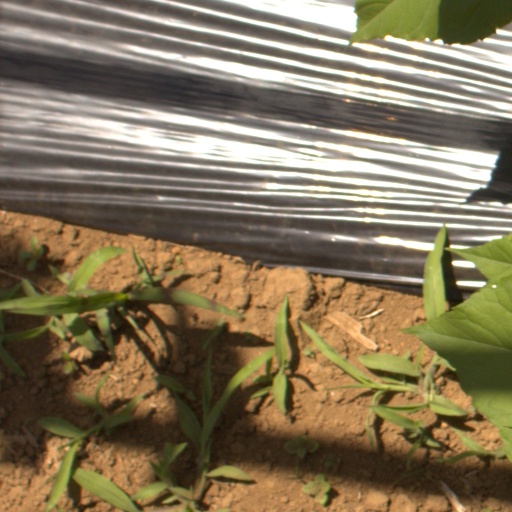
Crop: Jerusalem artichoke